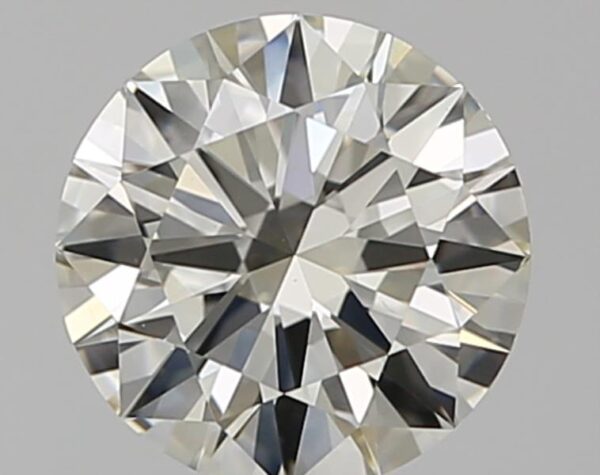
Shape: round
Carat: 0.96
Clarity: VS1
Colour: K
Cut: EX
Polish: EX
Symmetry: EX
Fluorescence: ST
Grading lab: GIA
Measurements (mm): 6.39 x 6.42 x 3.83